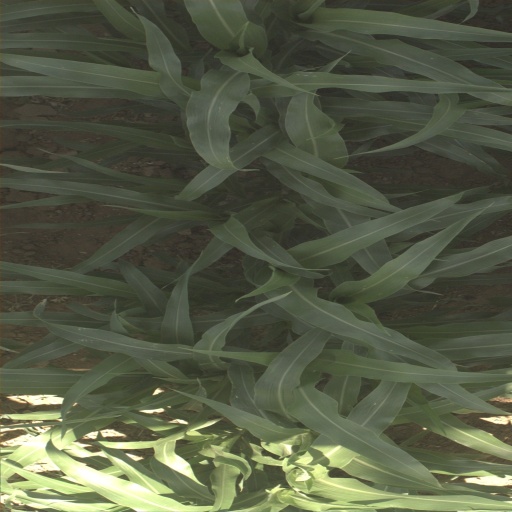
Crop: sorghum